Describe the emotion expressed in this image:  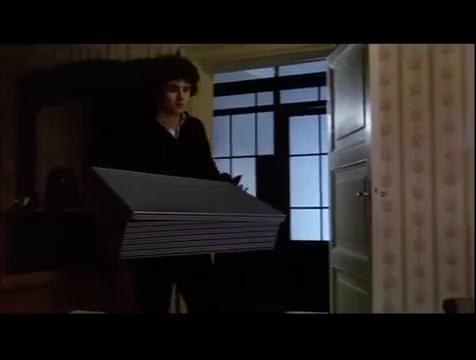
This person displays Suffering, valence and arousal with low intensity.